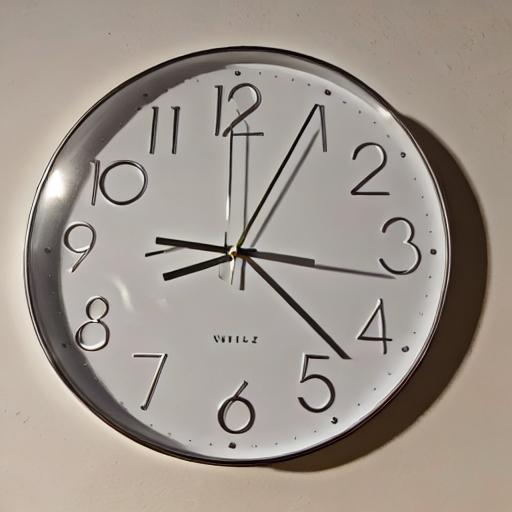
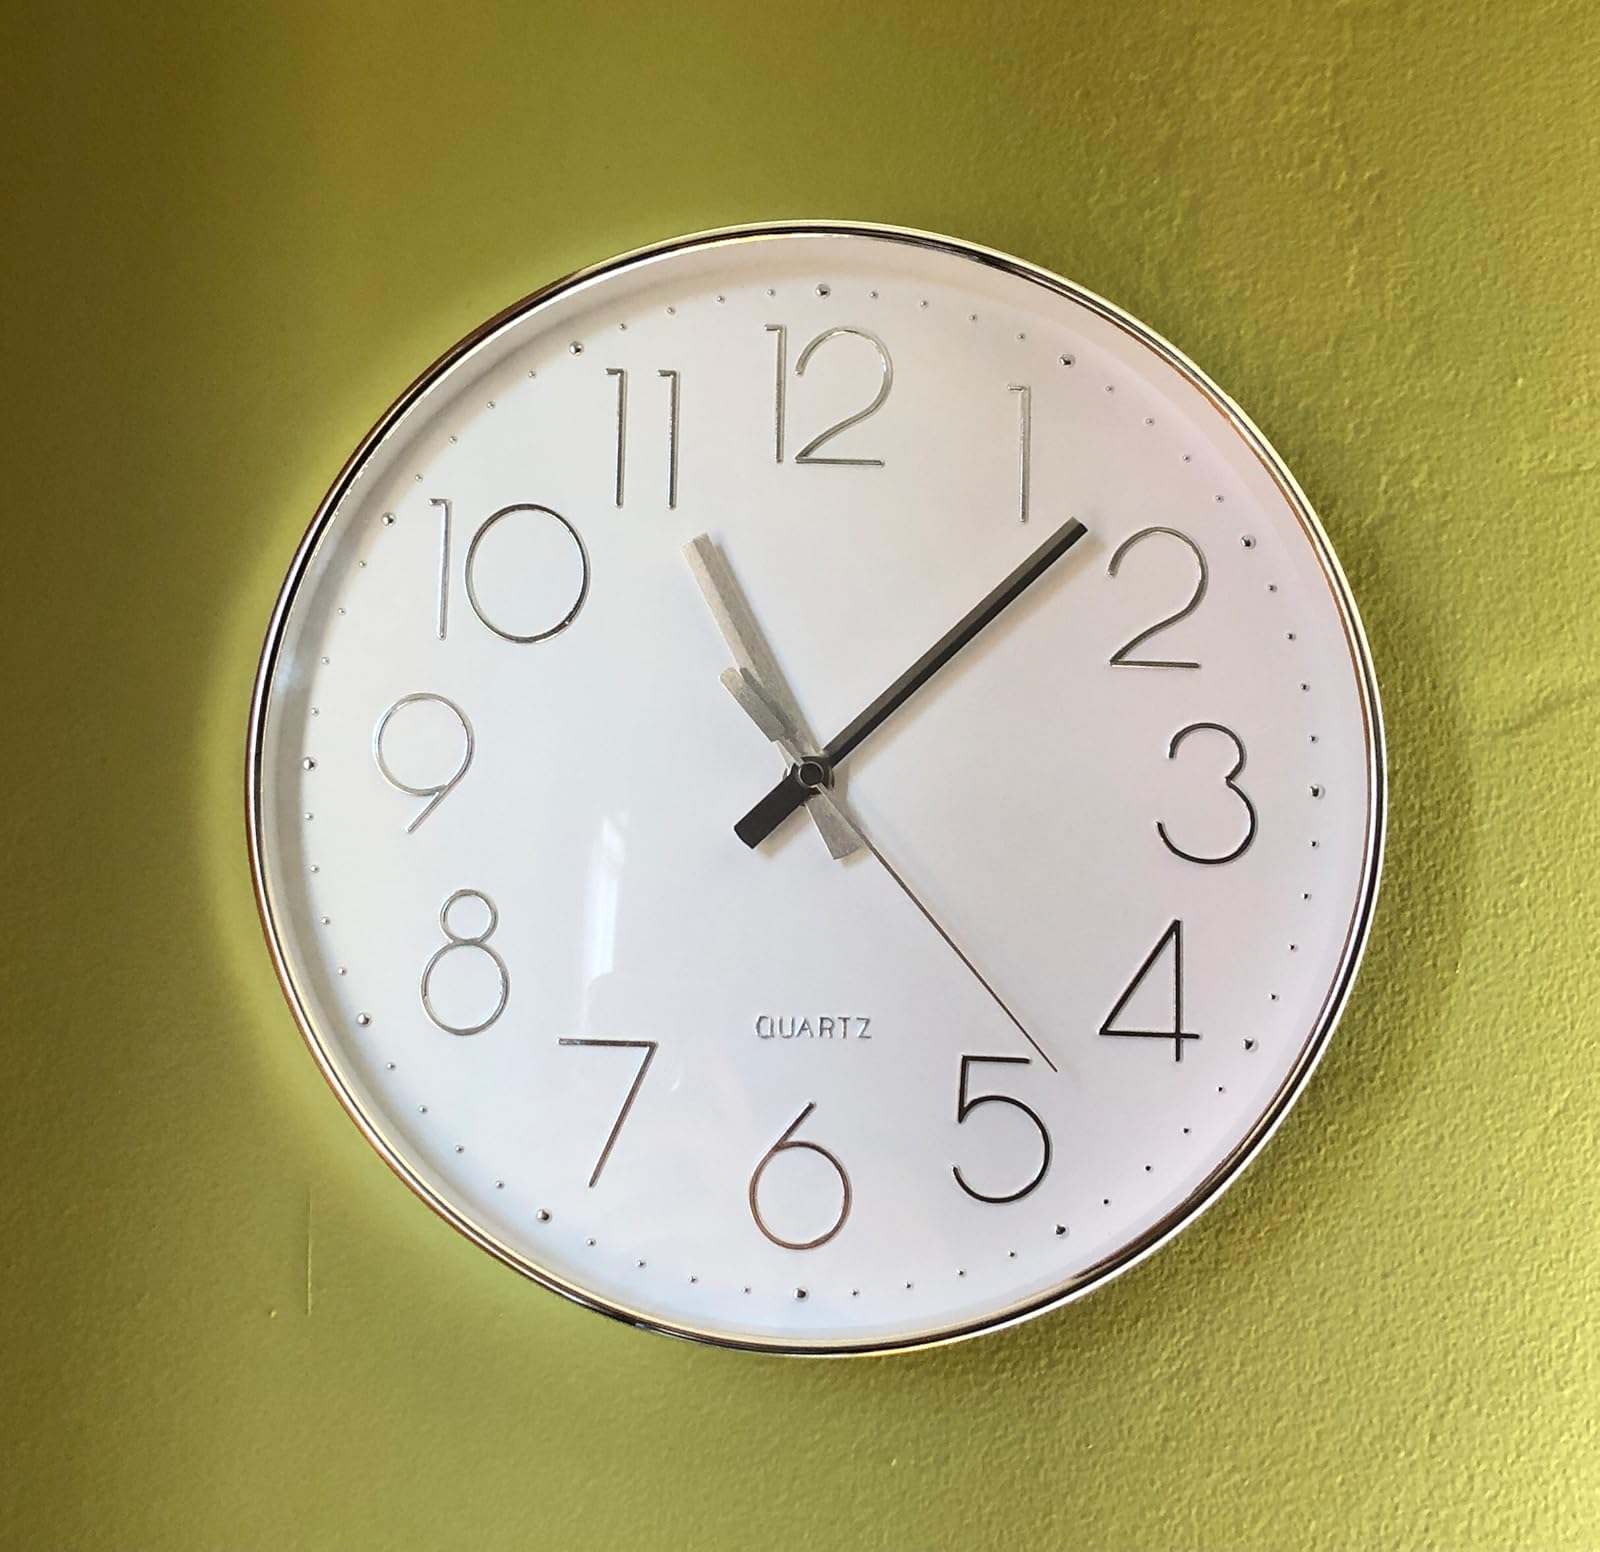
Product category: clock
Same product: no